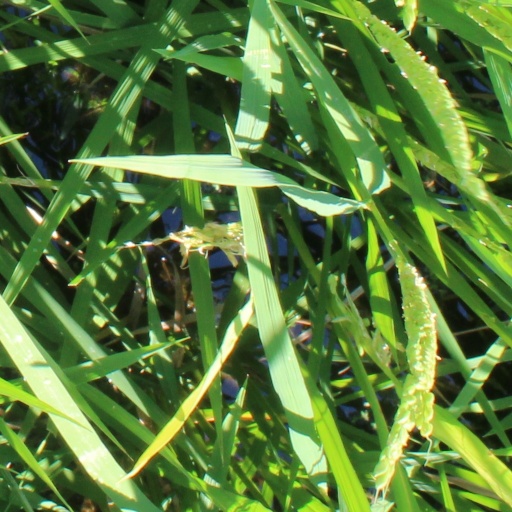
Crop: rice